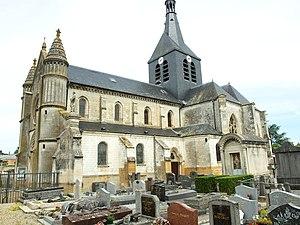
Église Saint-Pierre de Tagnon (Ardennes, France)